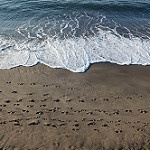
Label: sea